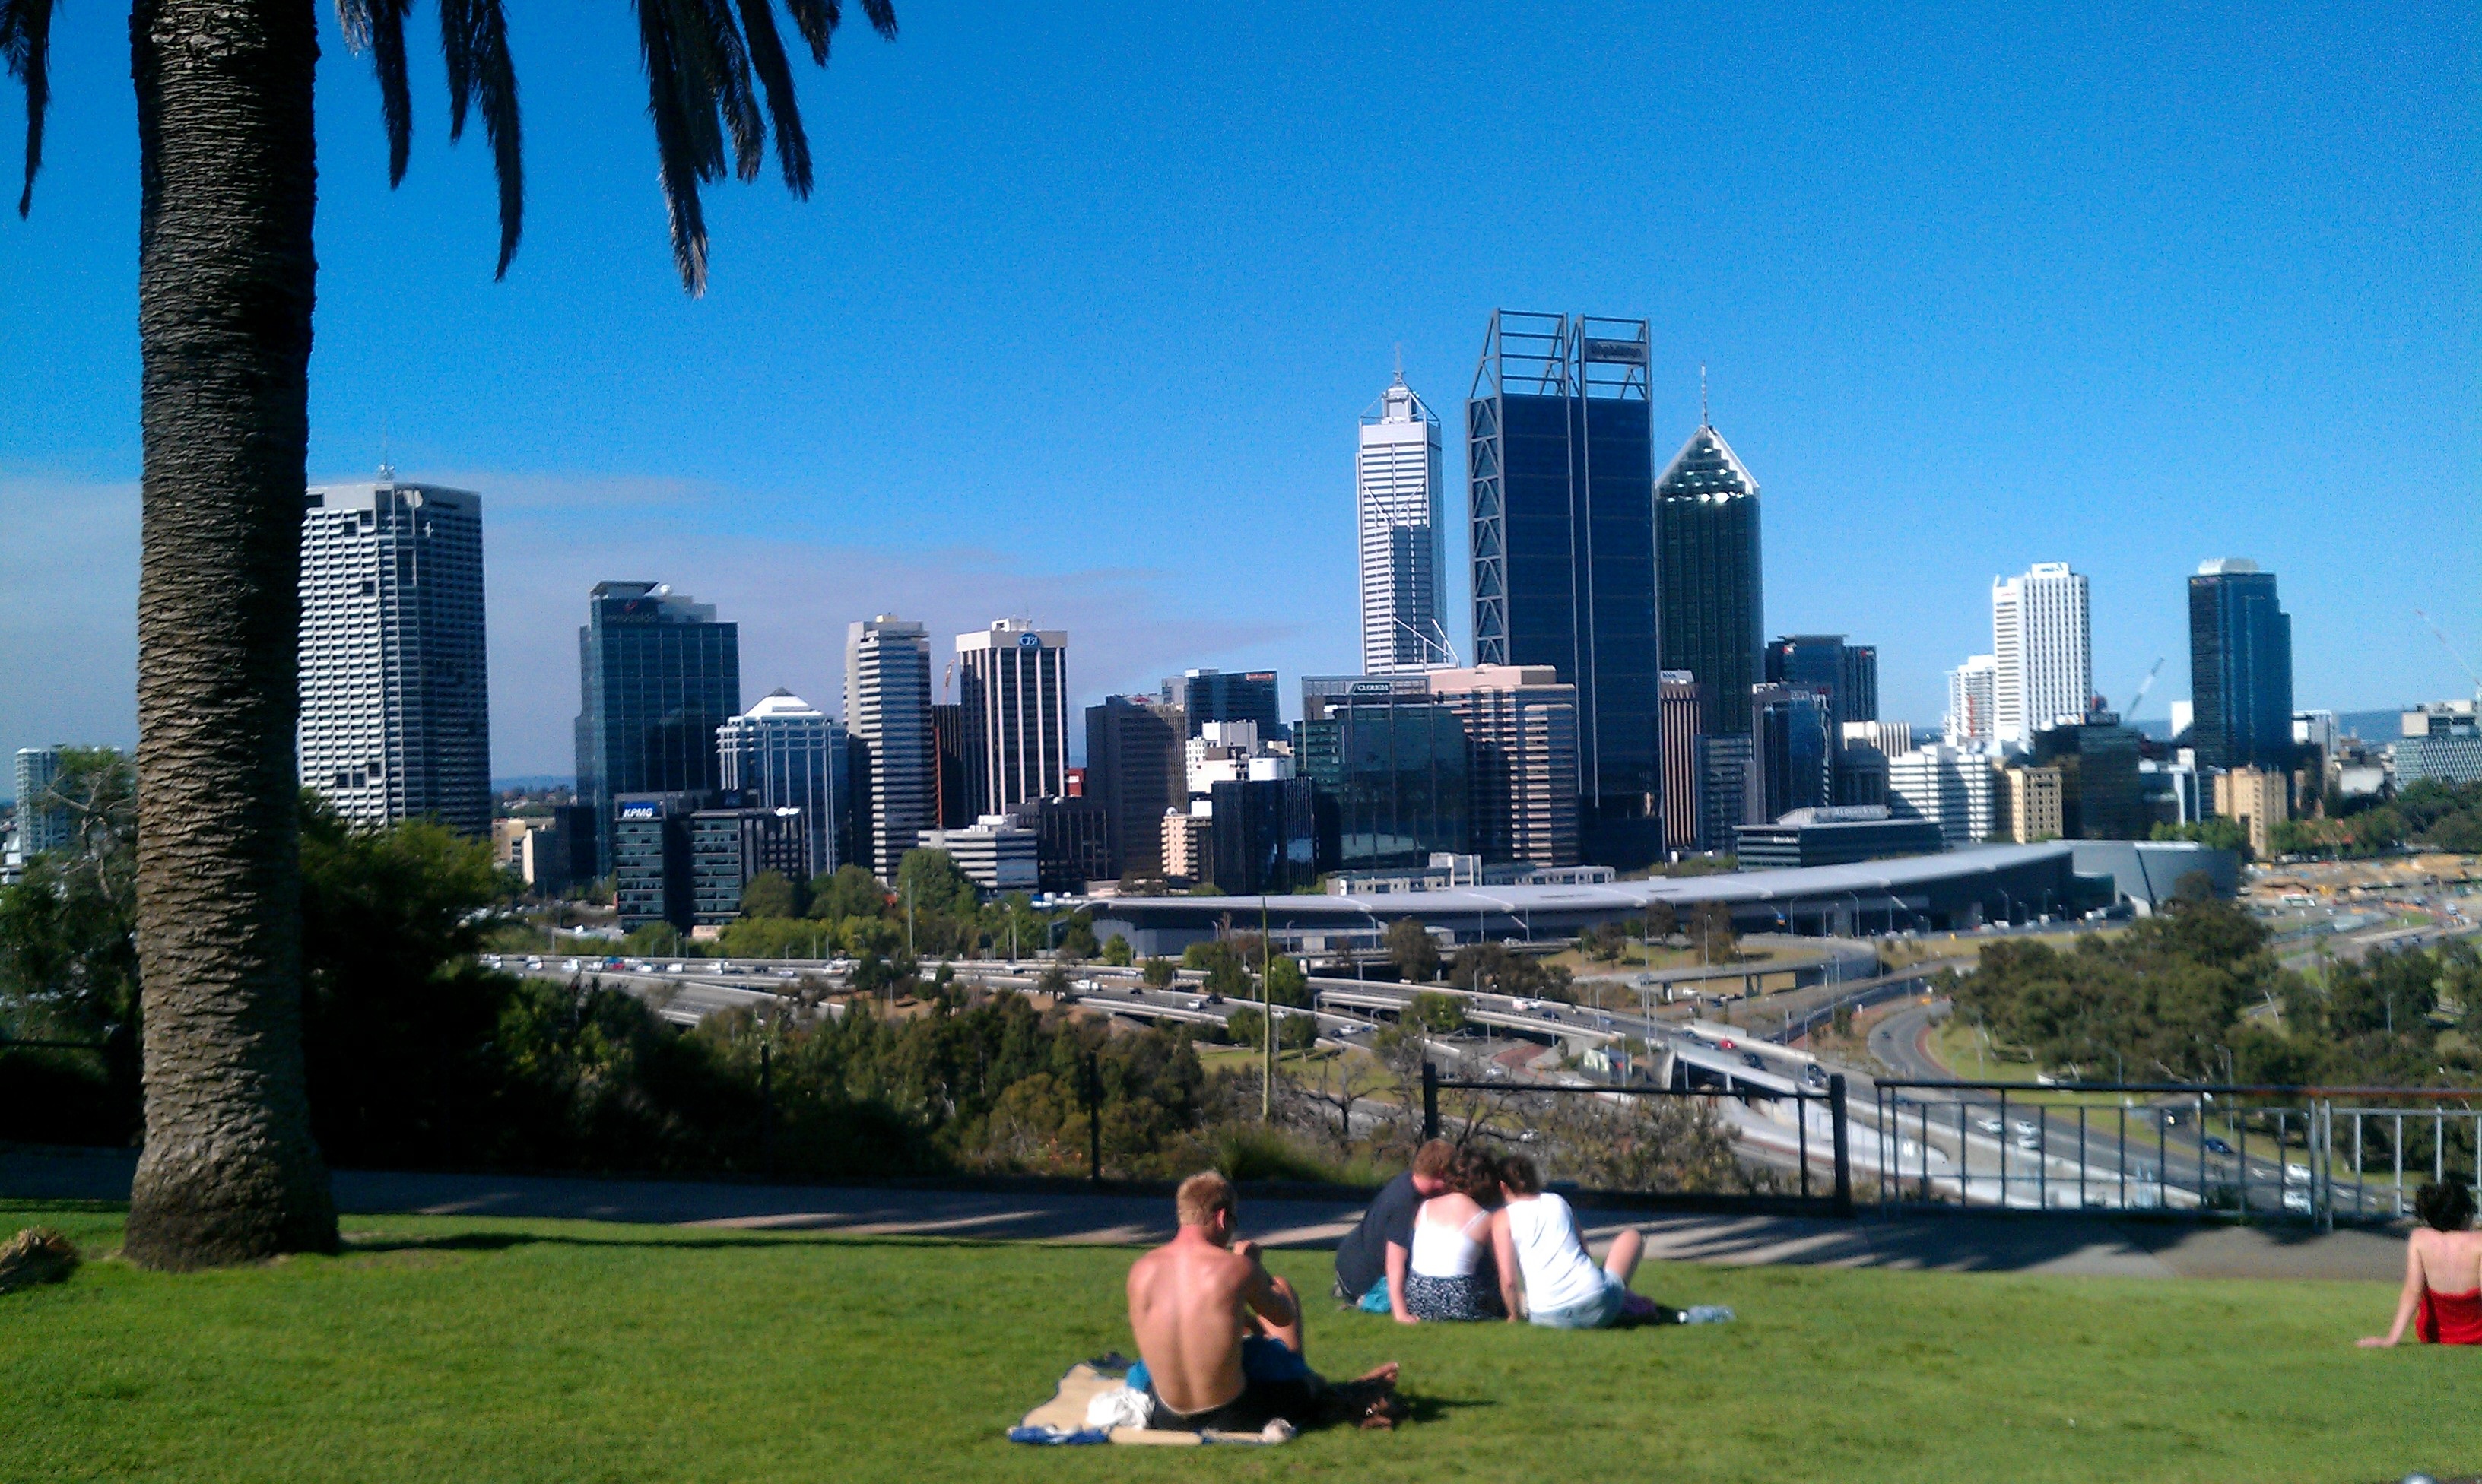
horizon, skyline, city, skyscraper, cityscape, downtown, park, tower block, metropolis, perth, west australia, geographical feature, human settlement